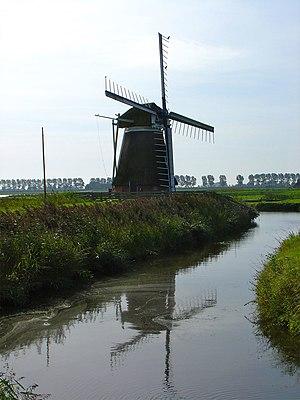
Cet article recense les moulins à vent de la province de Groningue, aux Pays-Bas.